Tire recycling

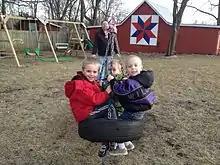
Three boys are on a tire swing

Tires can be frozen using cryogens, or super-cold fluids, then broken down and made into a material called "crumb," which can be used in asphalt road beds, agricultural hoses, and truck bed liners.